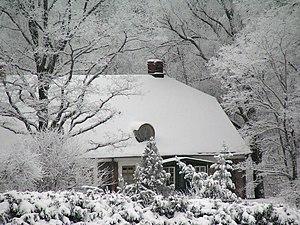
Anna Brigadere est une écrivaine lettonne. Elle est l'auteur de comédies et de drames, entre autres Sprīdītis, Maija et Paija. Elle est également l'auteur de quatre autobiographies, dont Dieu, nature, travail, témoignage de la vie d'une femme lettonne de la fin du XIXᵉ siècle. Brigadere est décorée de la médaille de commandeur de l'Ordre des Trois Étoiles de Lettonie en 1926.